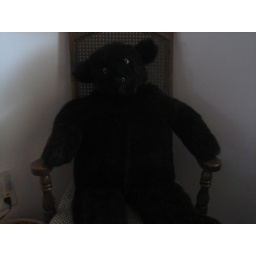
Black bear in chair